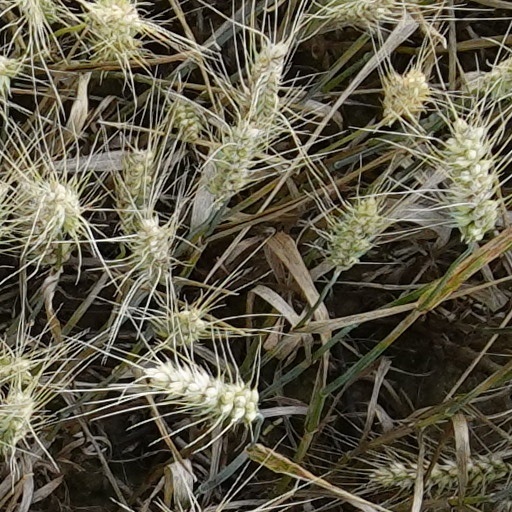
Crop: wheat